Answer in natural language. Considering the relative positions, where is Window (highlighted by a blue box) with respect to brown rectangular extendable dining table (highlighted by a red box)? Choose between the following options: above or below
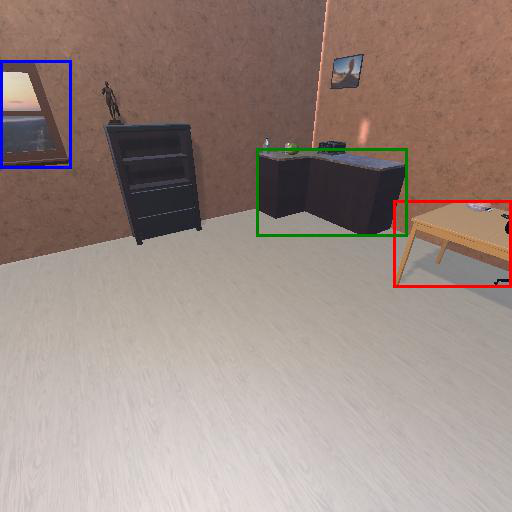
<answer>above</answer>